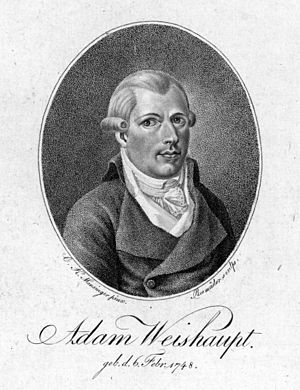
Adam Weishaupt
Adam Weishaupt, var professor i kirkeret ved universitetet i Ingolstadt i Bayern. 1. maj 1776 grundlagde han Illuminati-broderskabet. På den tid havde kun Jesuiterordenens studenter adgang til bibliotekerne. Det ville Weishaupt have forandret. Den 28-årige professor manglede imidlertid organisationstalent, og i 1780 overtog en frimurer, Adolph von Knigge, ledelsen af det hemmelige selskab, der nu voksede i omfang, så det blev anset som en fare for myndighederne pga sine oplysningsidéer. I 1784 blev Illuminati forbudt som statsfjendligt af regeringen.